Penghu

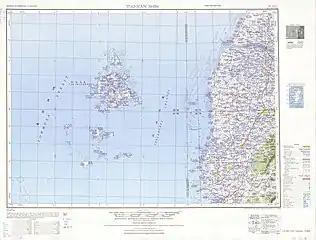
The Pescadores (1950)

In the Cairo Declaration of 1943, the United States, the United Kingdom and China stated it to be their purpose that "all the territories that Japan has stolen from the Chinese, such as Formosa and The Pescadores, shall be restored to the Republic of China". On 26 July 1945, the three governments issued the Potsdam Declaration, declaring that "the terms of the Cairo Declaration shall be carried out". However, the United States and the United Kingdom have regarded the aforementioned documents as merely wartime statements of intention with no binding force in law.